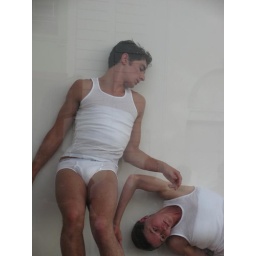
male and female model in gallery window